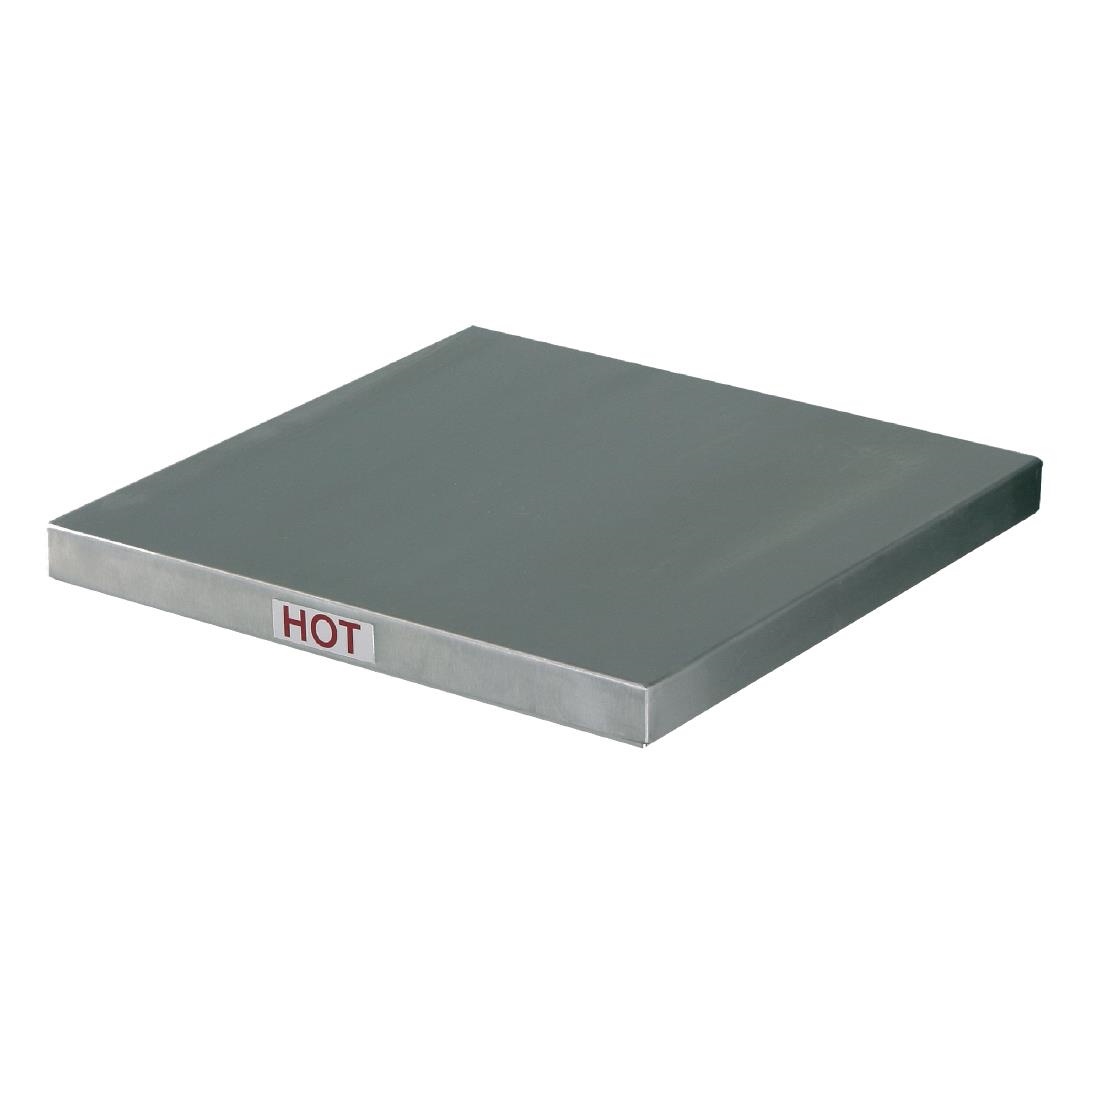
Victor Spare Stainless Steel Top
Spare stainless steel removable top for easy cleaning. Heated pad - product code CB130 not included. Product features Material Stainless Steel Variable Heat Control Easy to clean Removable Carvery Dish Easy to Clean
Brand: Express Catering UK
Category: Home & Garden > Kitchen & Dining > Kitchen Appliance Accessories > Electric Skillet & Wok Accessories